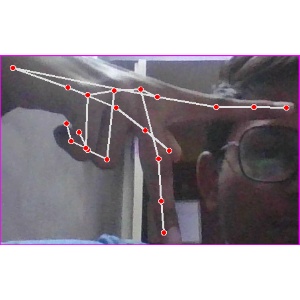
अक्षर: प